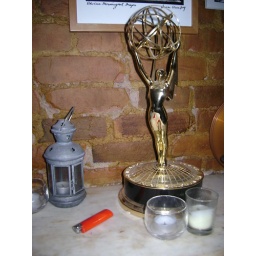
I need to stop house sitting for people with these in their house.